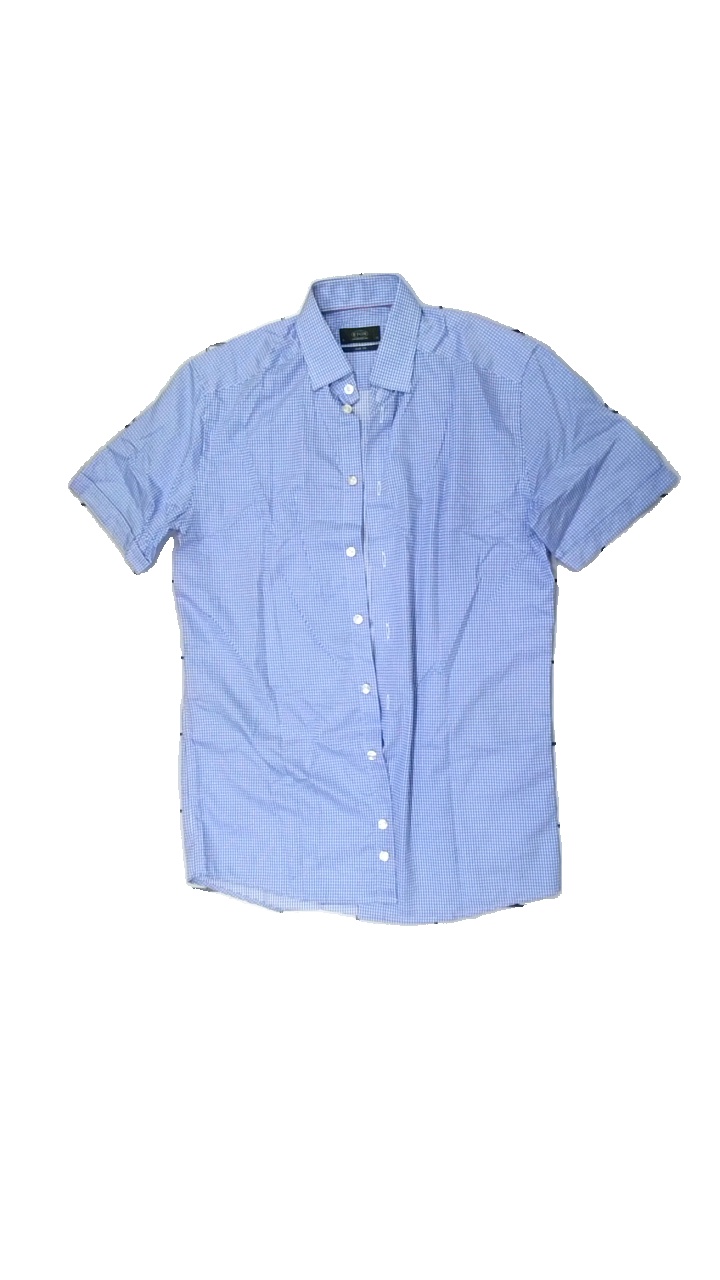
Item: Shirt (Men)
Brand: Eton
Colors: White, Blue
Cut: Regular
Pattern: Checkered print
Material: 71% cotton, 29% viscose
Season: All
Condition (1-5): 4
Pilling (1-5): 5
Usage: Reuse
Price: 50-100